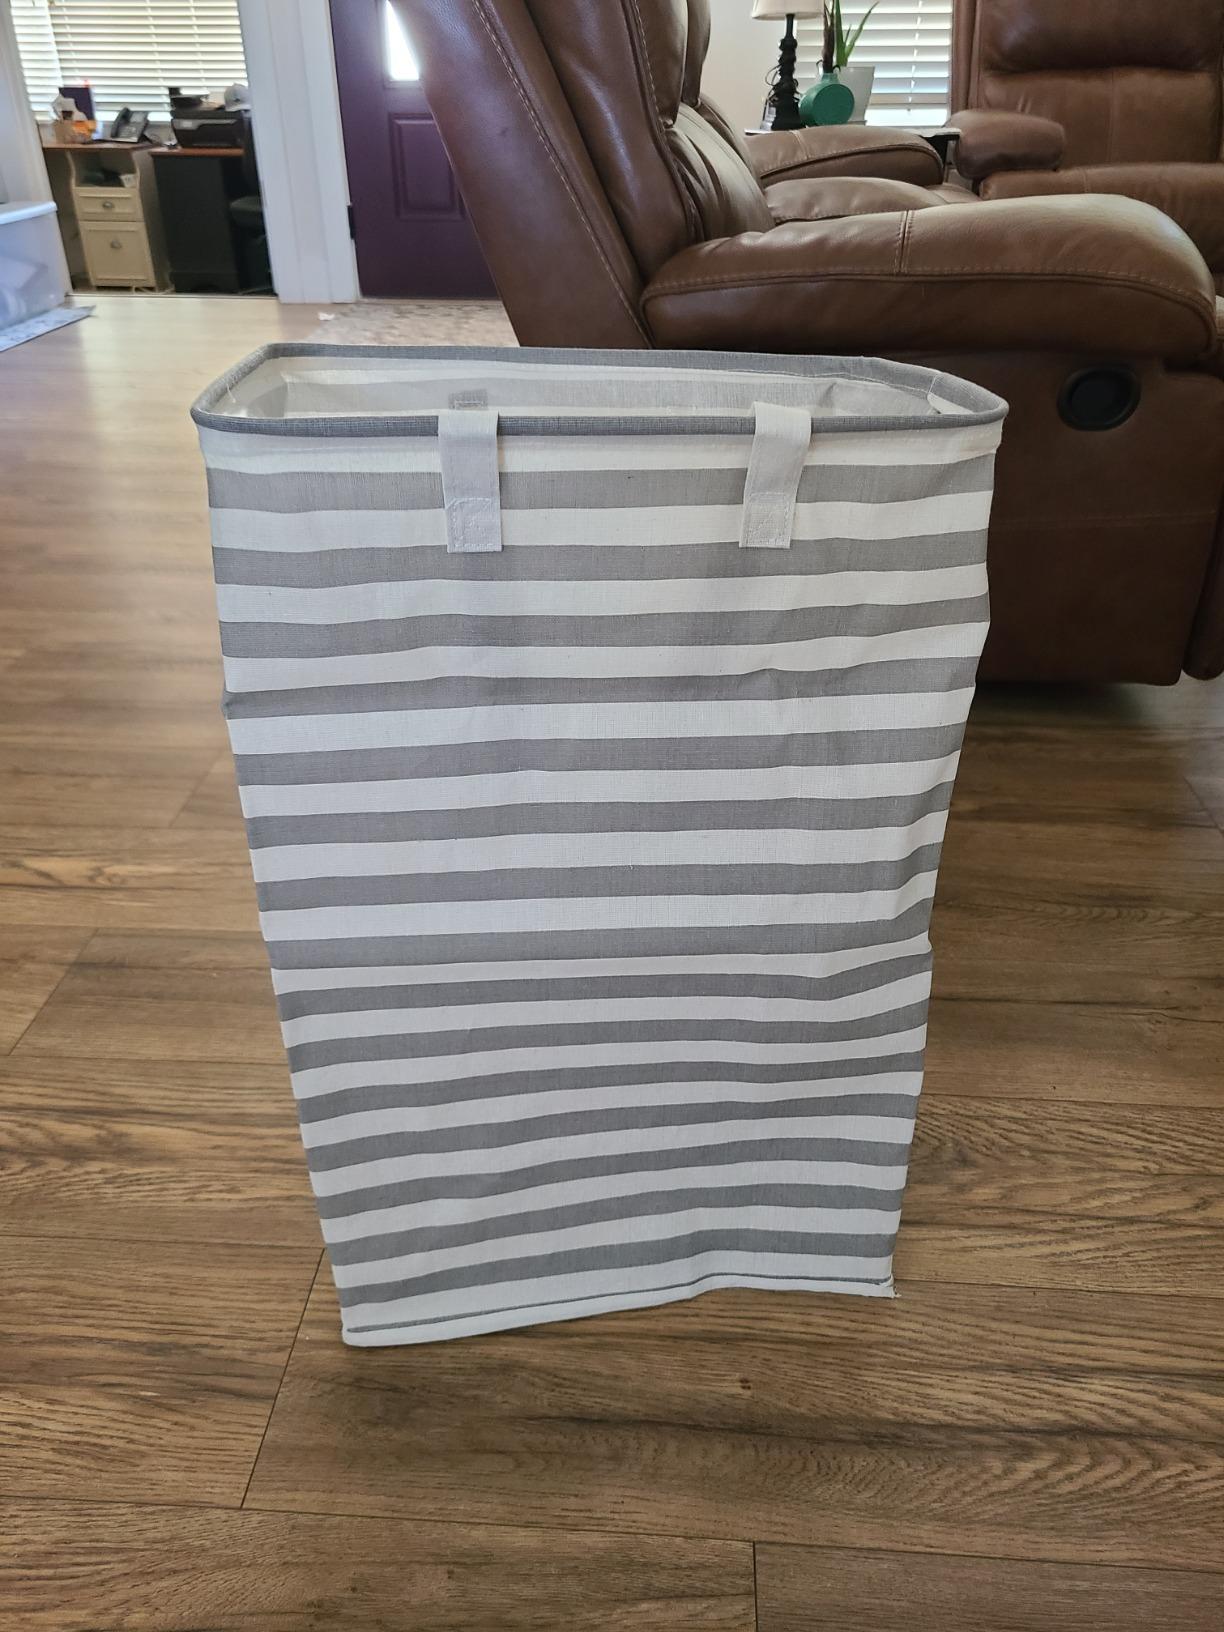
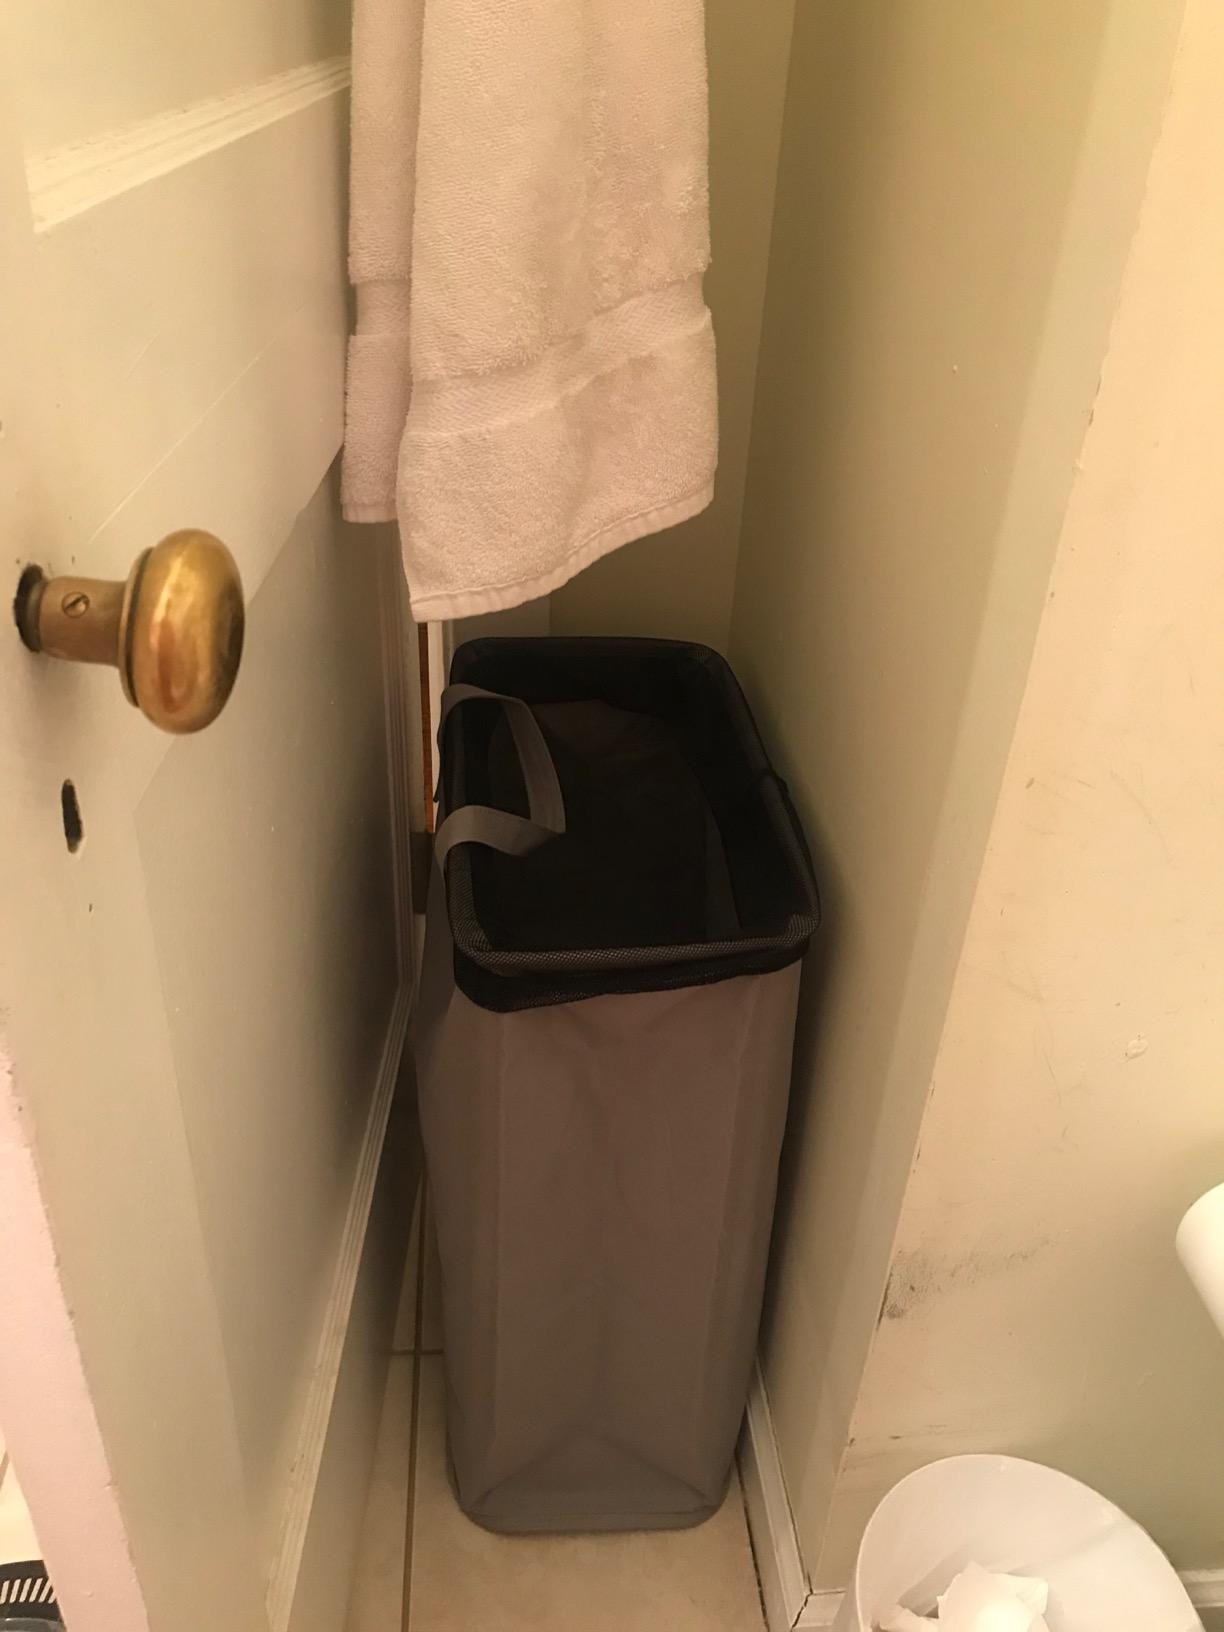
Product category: items_hamper
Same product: no